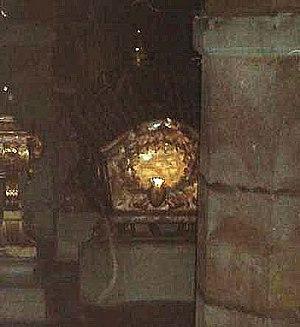
L’église de Riddarholmen est une ancienne abbaye de la ville de Stockholm. Située sur l'île de Riddarholmen, au cœur de la vieille ville, elle est la nécropole des souverains suédois. Le sanctuaire abrite ainsi les tombeaux de la majorité des rois, reines, princes et princesses de Suède du XVIIᵉ au XXᵉ siècle. Depuis 1922, la famille royale suédoise a choisi un autre lieu d'inhumation : le cimetière royal d'Haga.